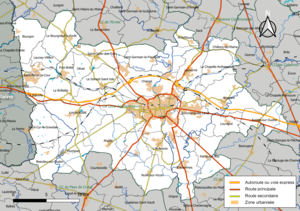
Carte géographique de l'intercommunalité Laval Agglomération, département de la Mayenne, France. Composition au 1er janvier 2019.
Laval Agglomération, communément appelée Laval Agglo, est une communauté d'agglomération française, située dans le département de la Mayenne et la région Pays de la Loire. Elle est centrée sur la ville de Laval.